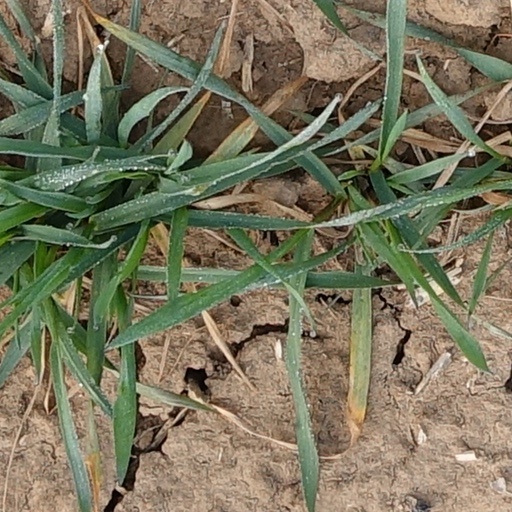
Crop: wheat